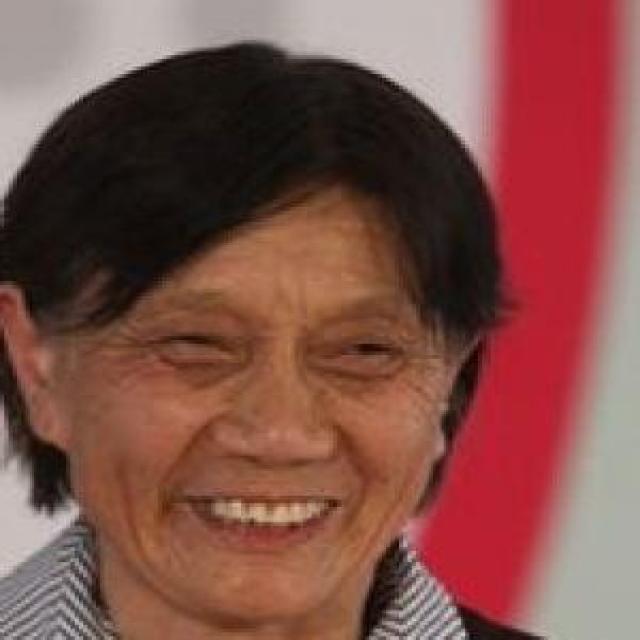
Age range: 65+